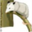
Label: possum